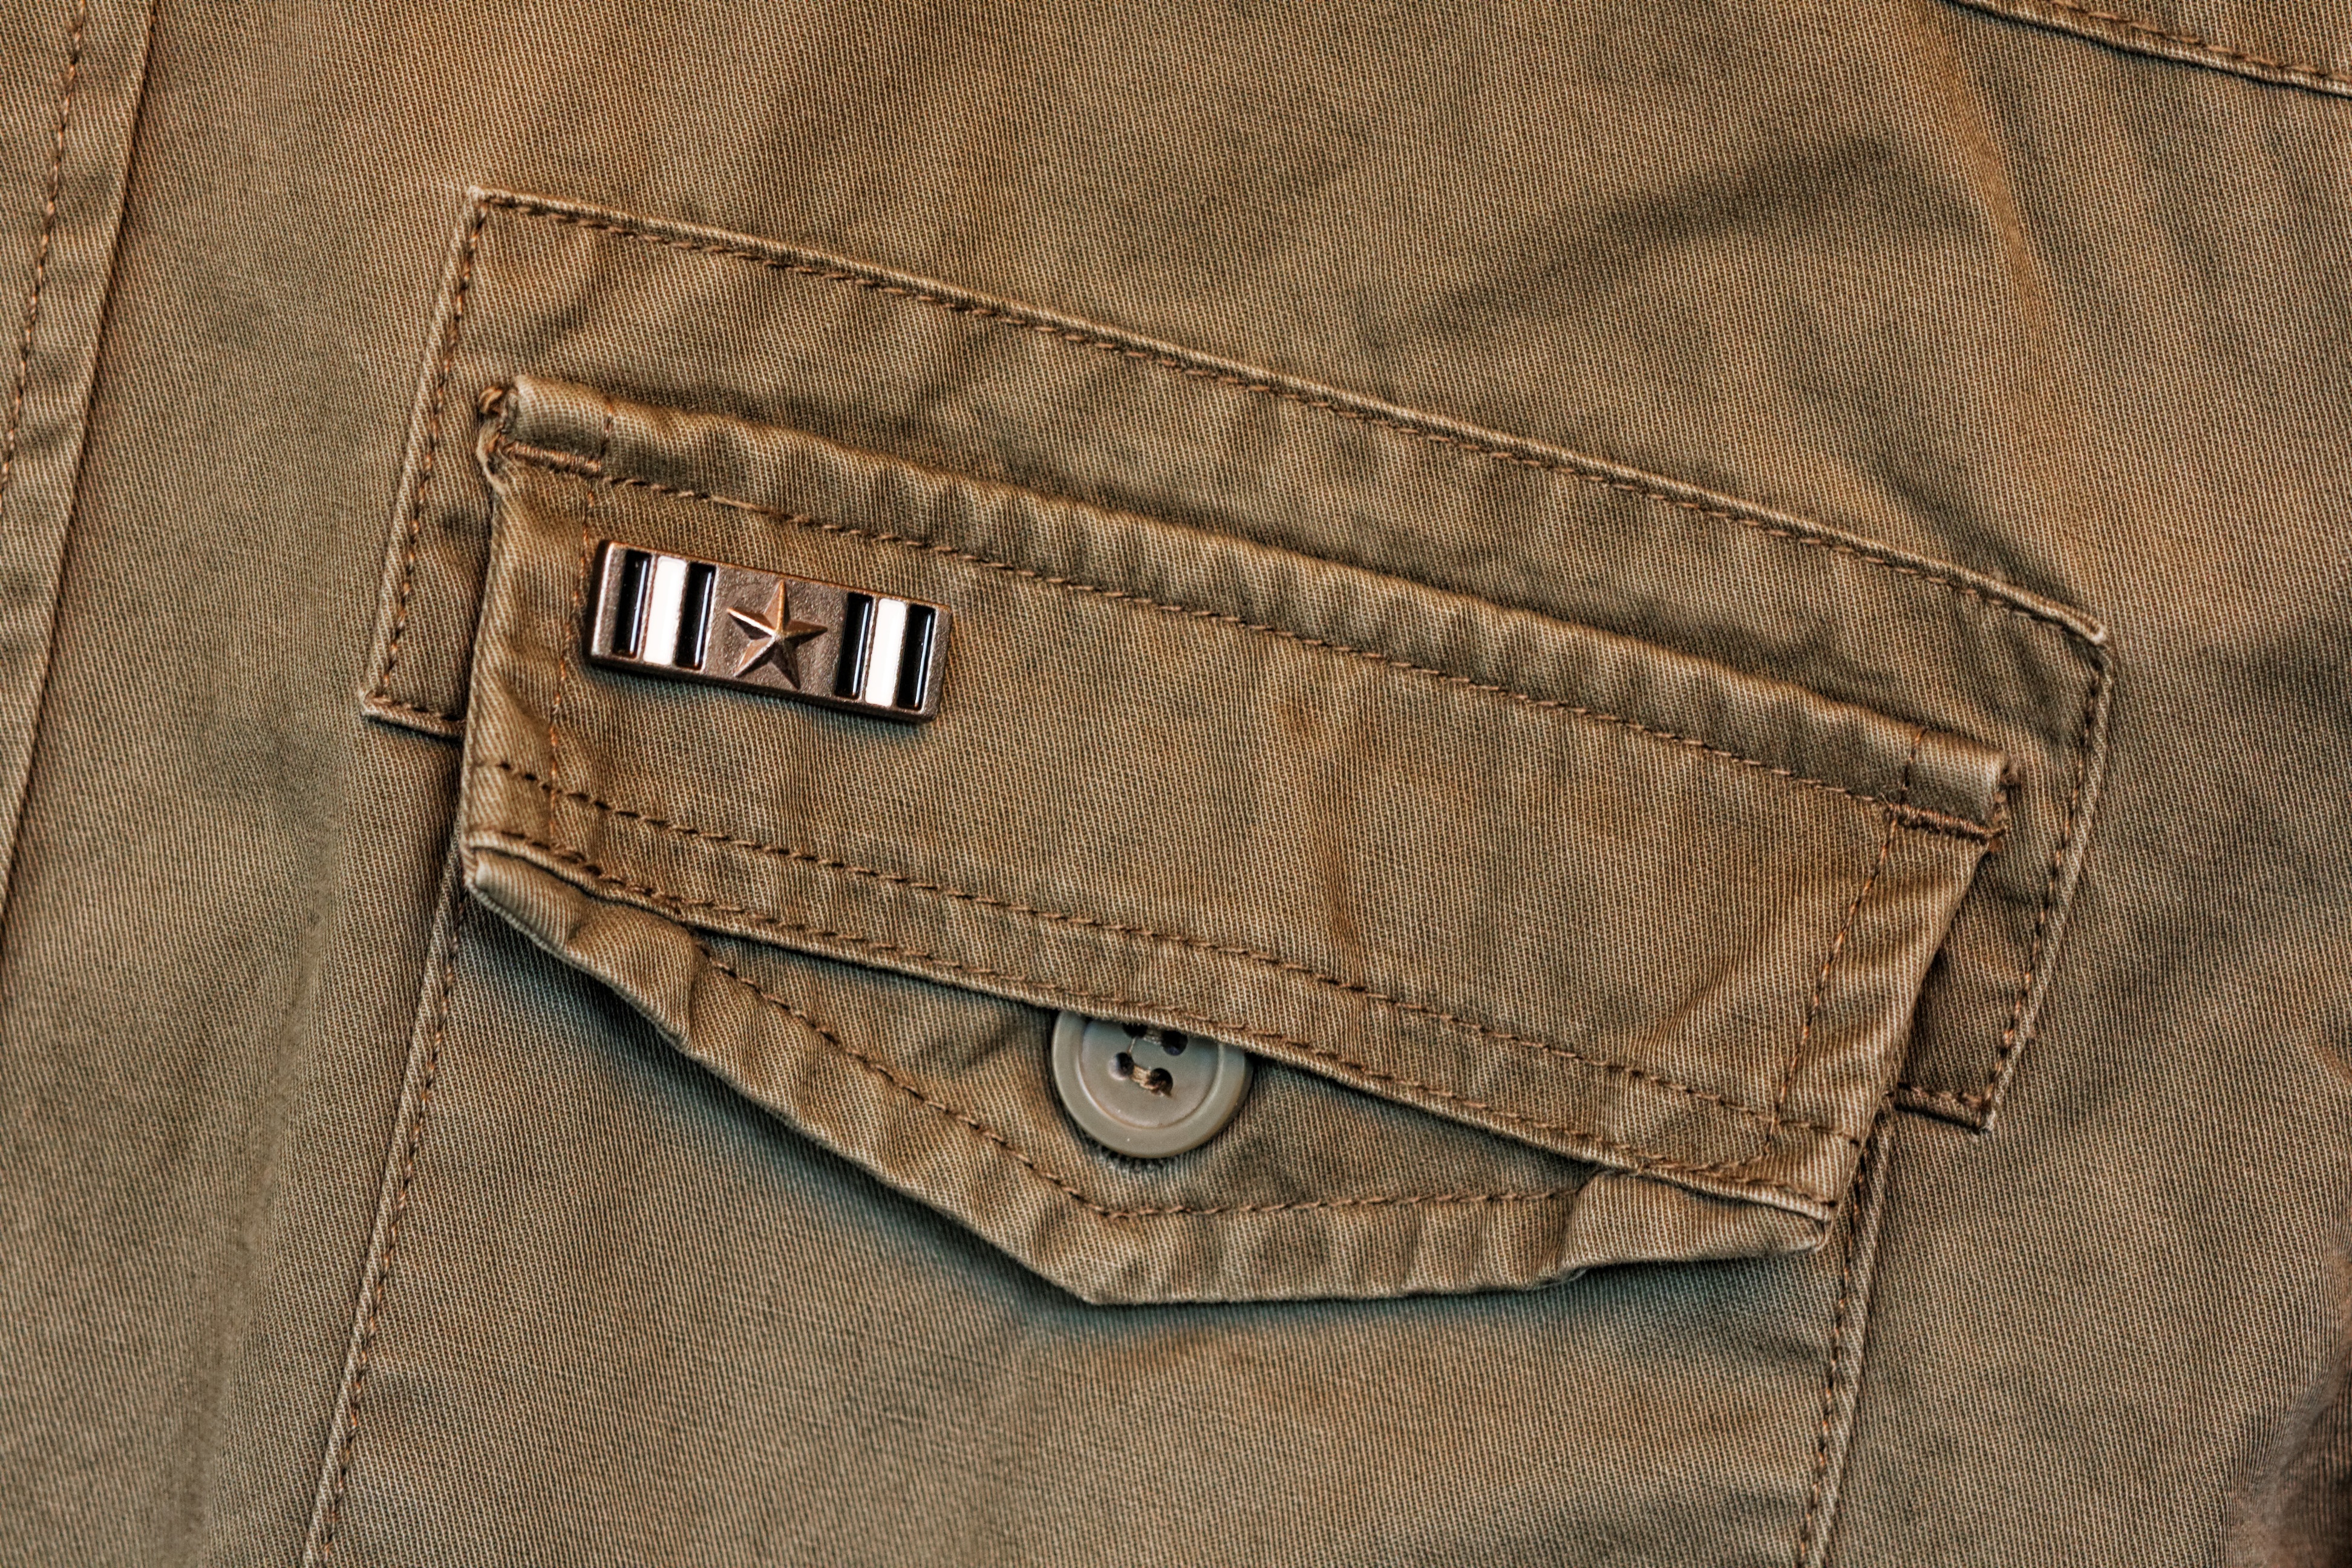
leather, brown, fashion, clothing, jacket, outerwear, material, denim, garment, button, textile, clothes, khaki, pocket